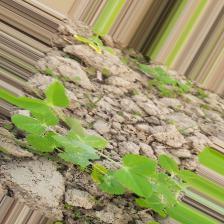
Label: Powdery Mildew